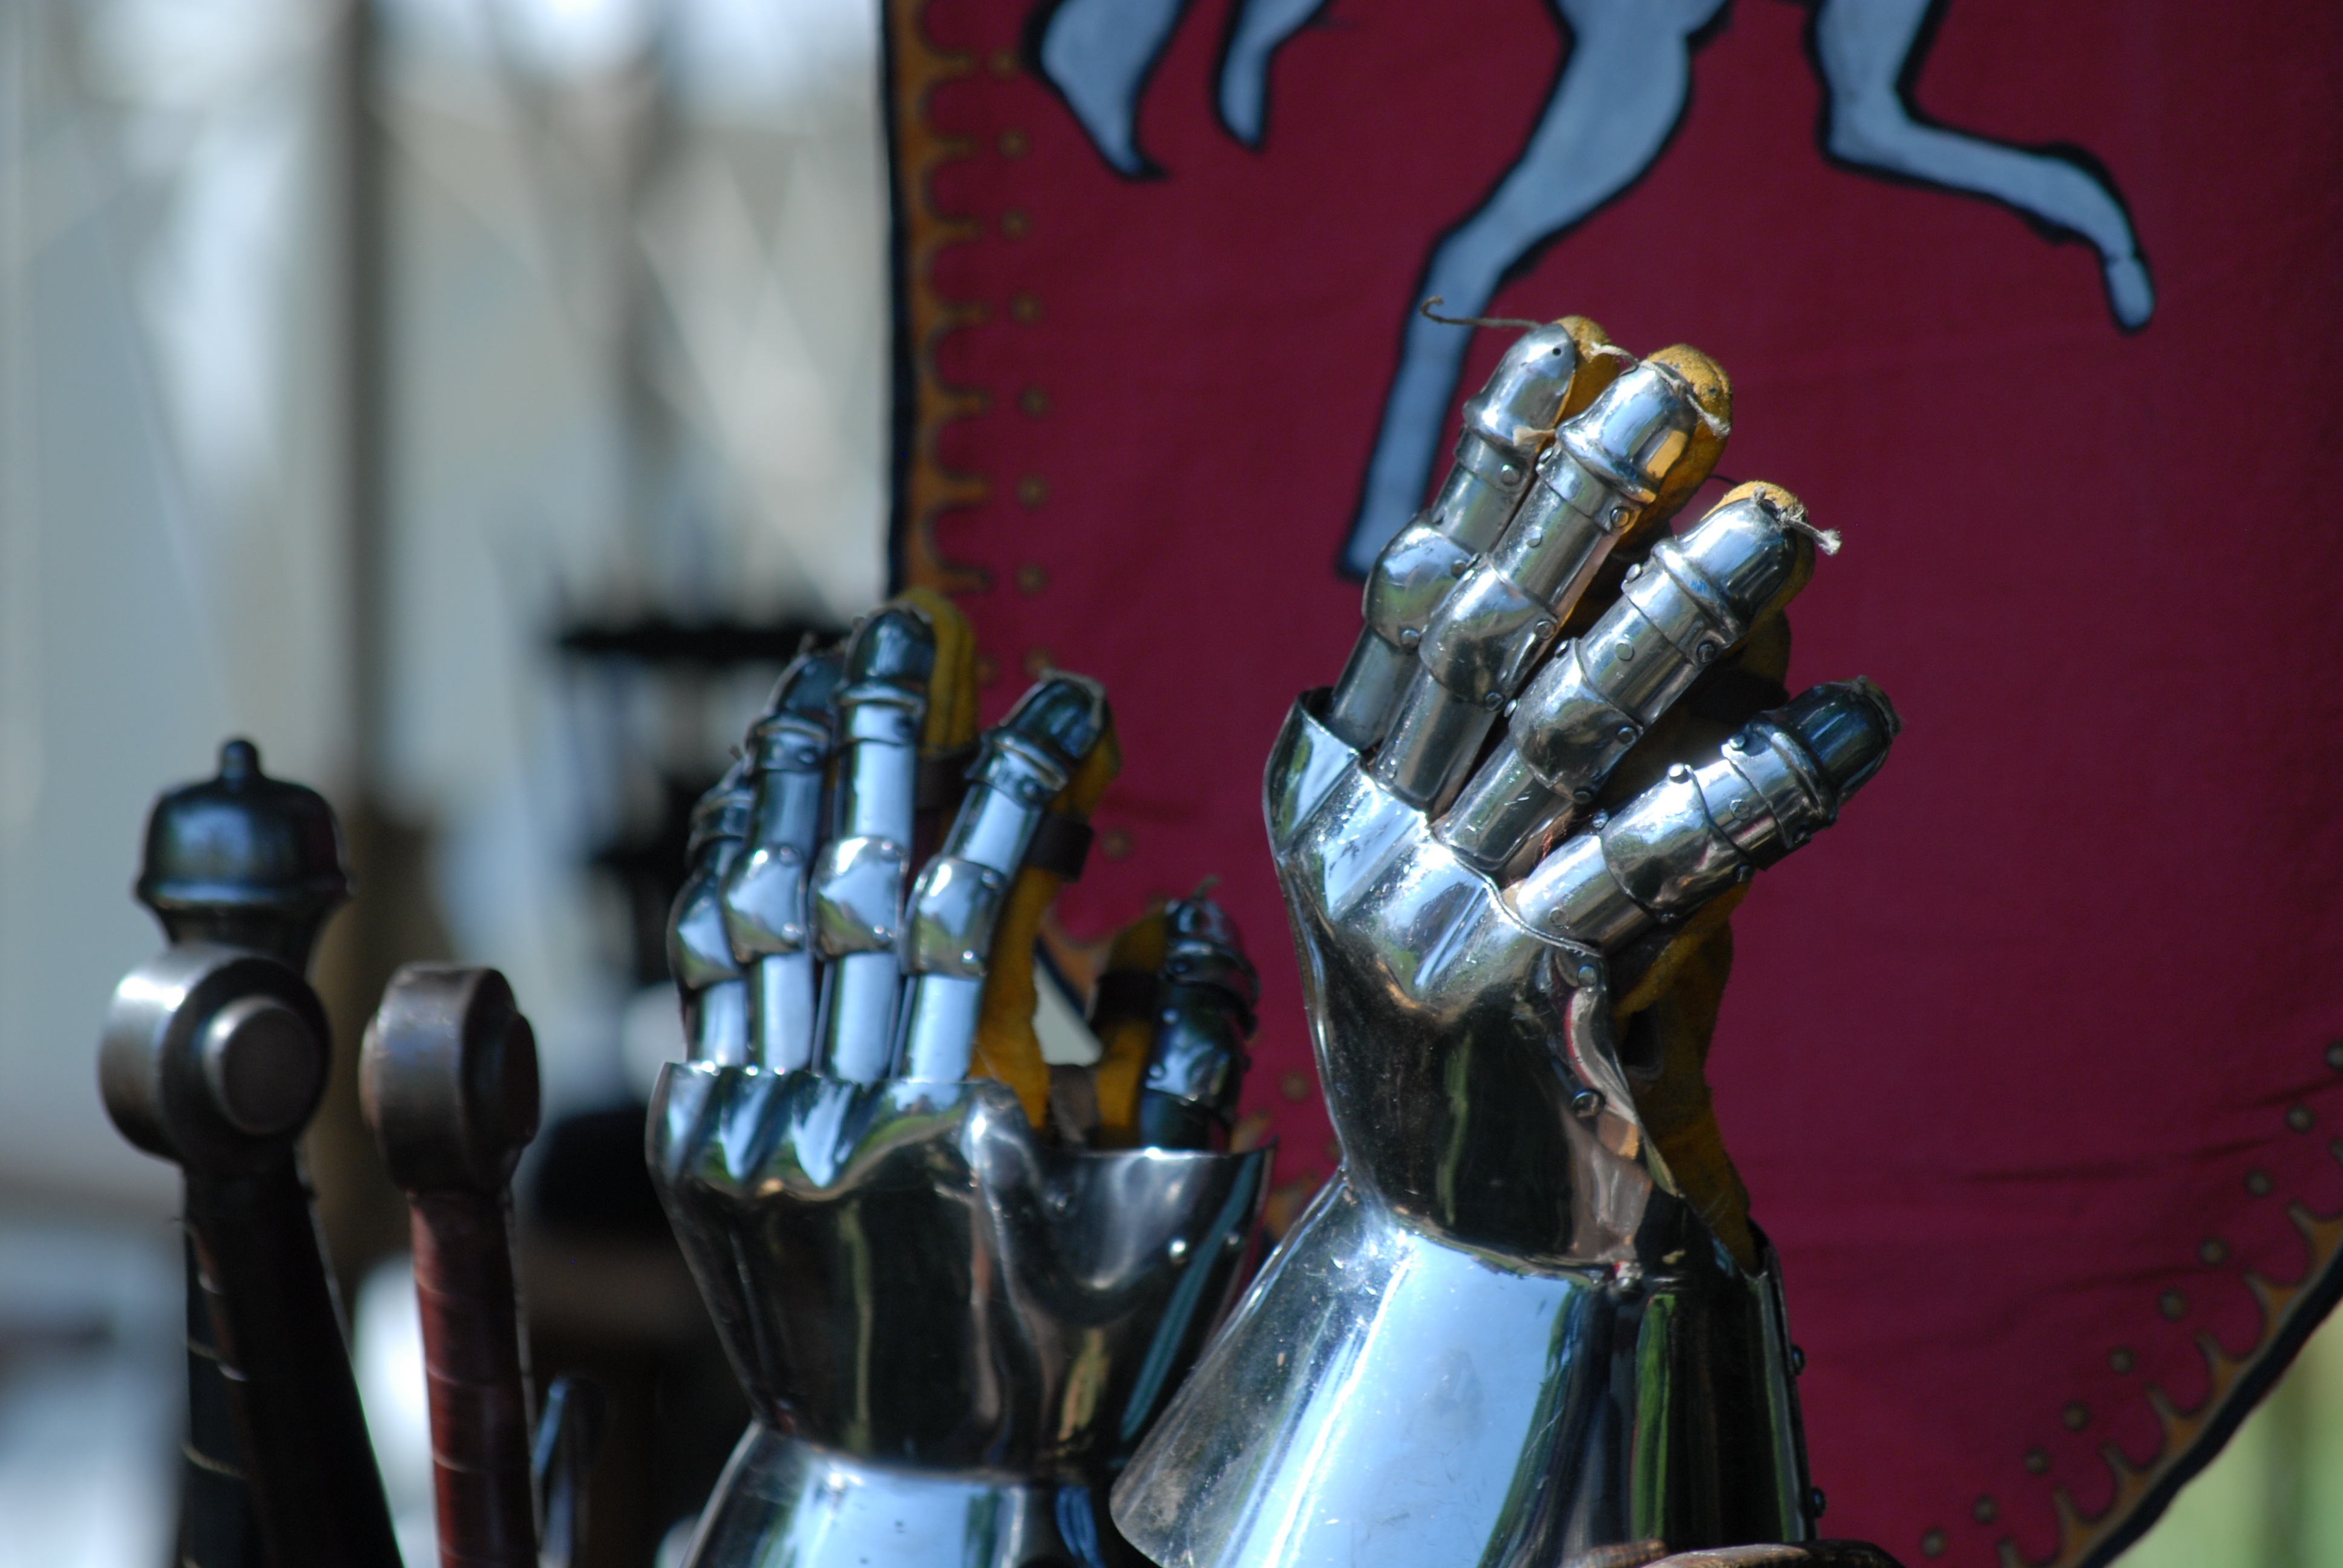
medieval, chess, games, middle ages, indoor games and sports